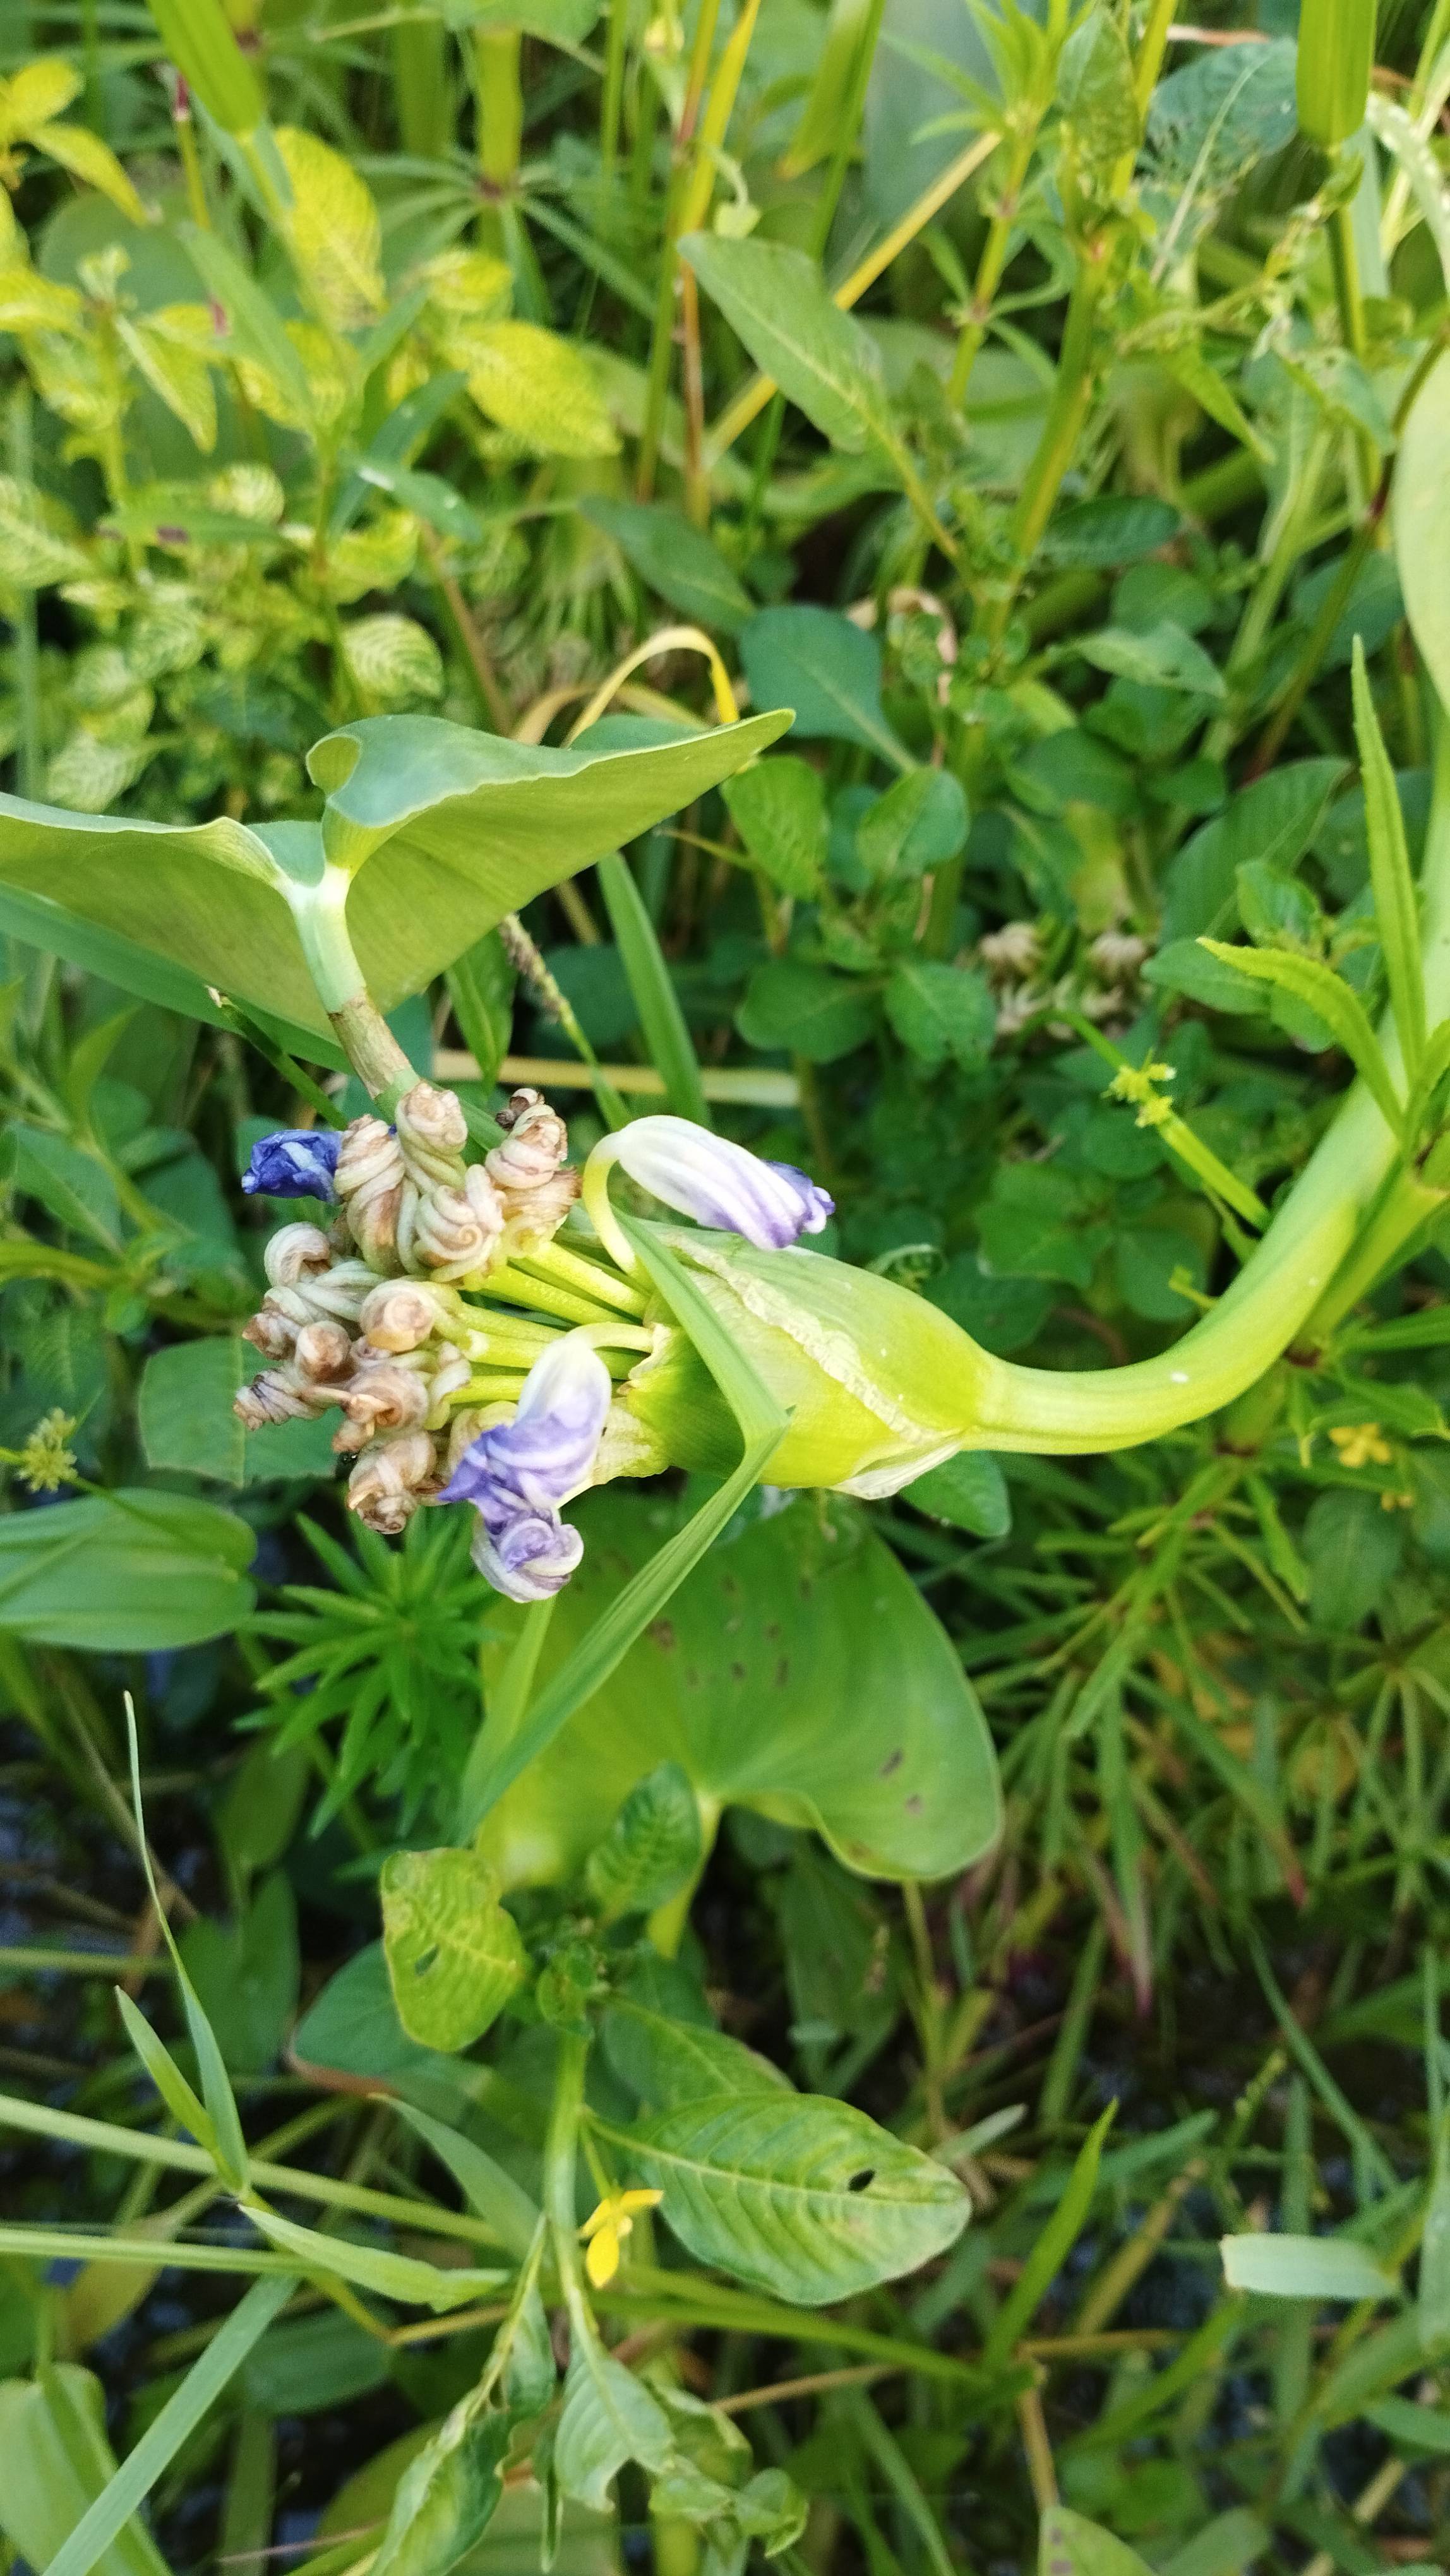
Species: Heartleaf False Pickerelweed (Monochoria korsakowii)